Translational neuroscience

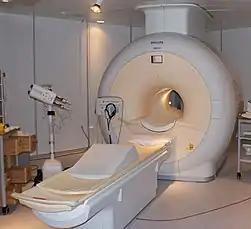
An fMRI scanner.

Neuroimaging comprises a variety of techniques used to observe the activity or the structures of, or within, the nervous system. Positron emission tomography (PET) has been used in animal models, such as non-human primate and rodent, to identify and target molecular mechanisms of neurological disease, and to study the neurological impact of pharmacological drug addiction. Similarly, functional magnetic resonance imaging (fMRI) has been used to investigate the neurological mechanisms of pharmacological drug addiction, the neurological mechanisms of mood and anxiety disorders in elderly populations, and the neurological mechanisms of disorders such as schizophrenia.